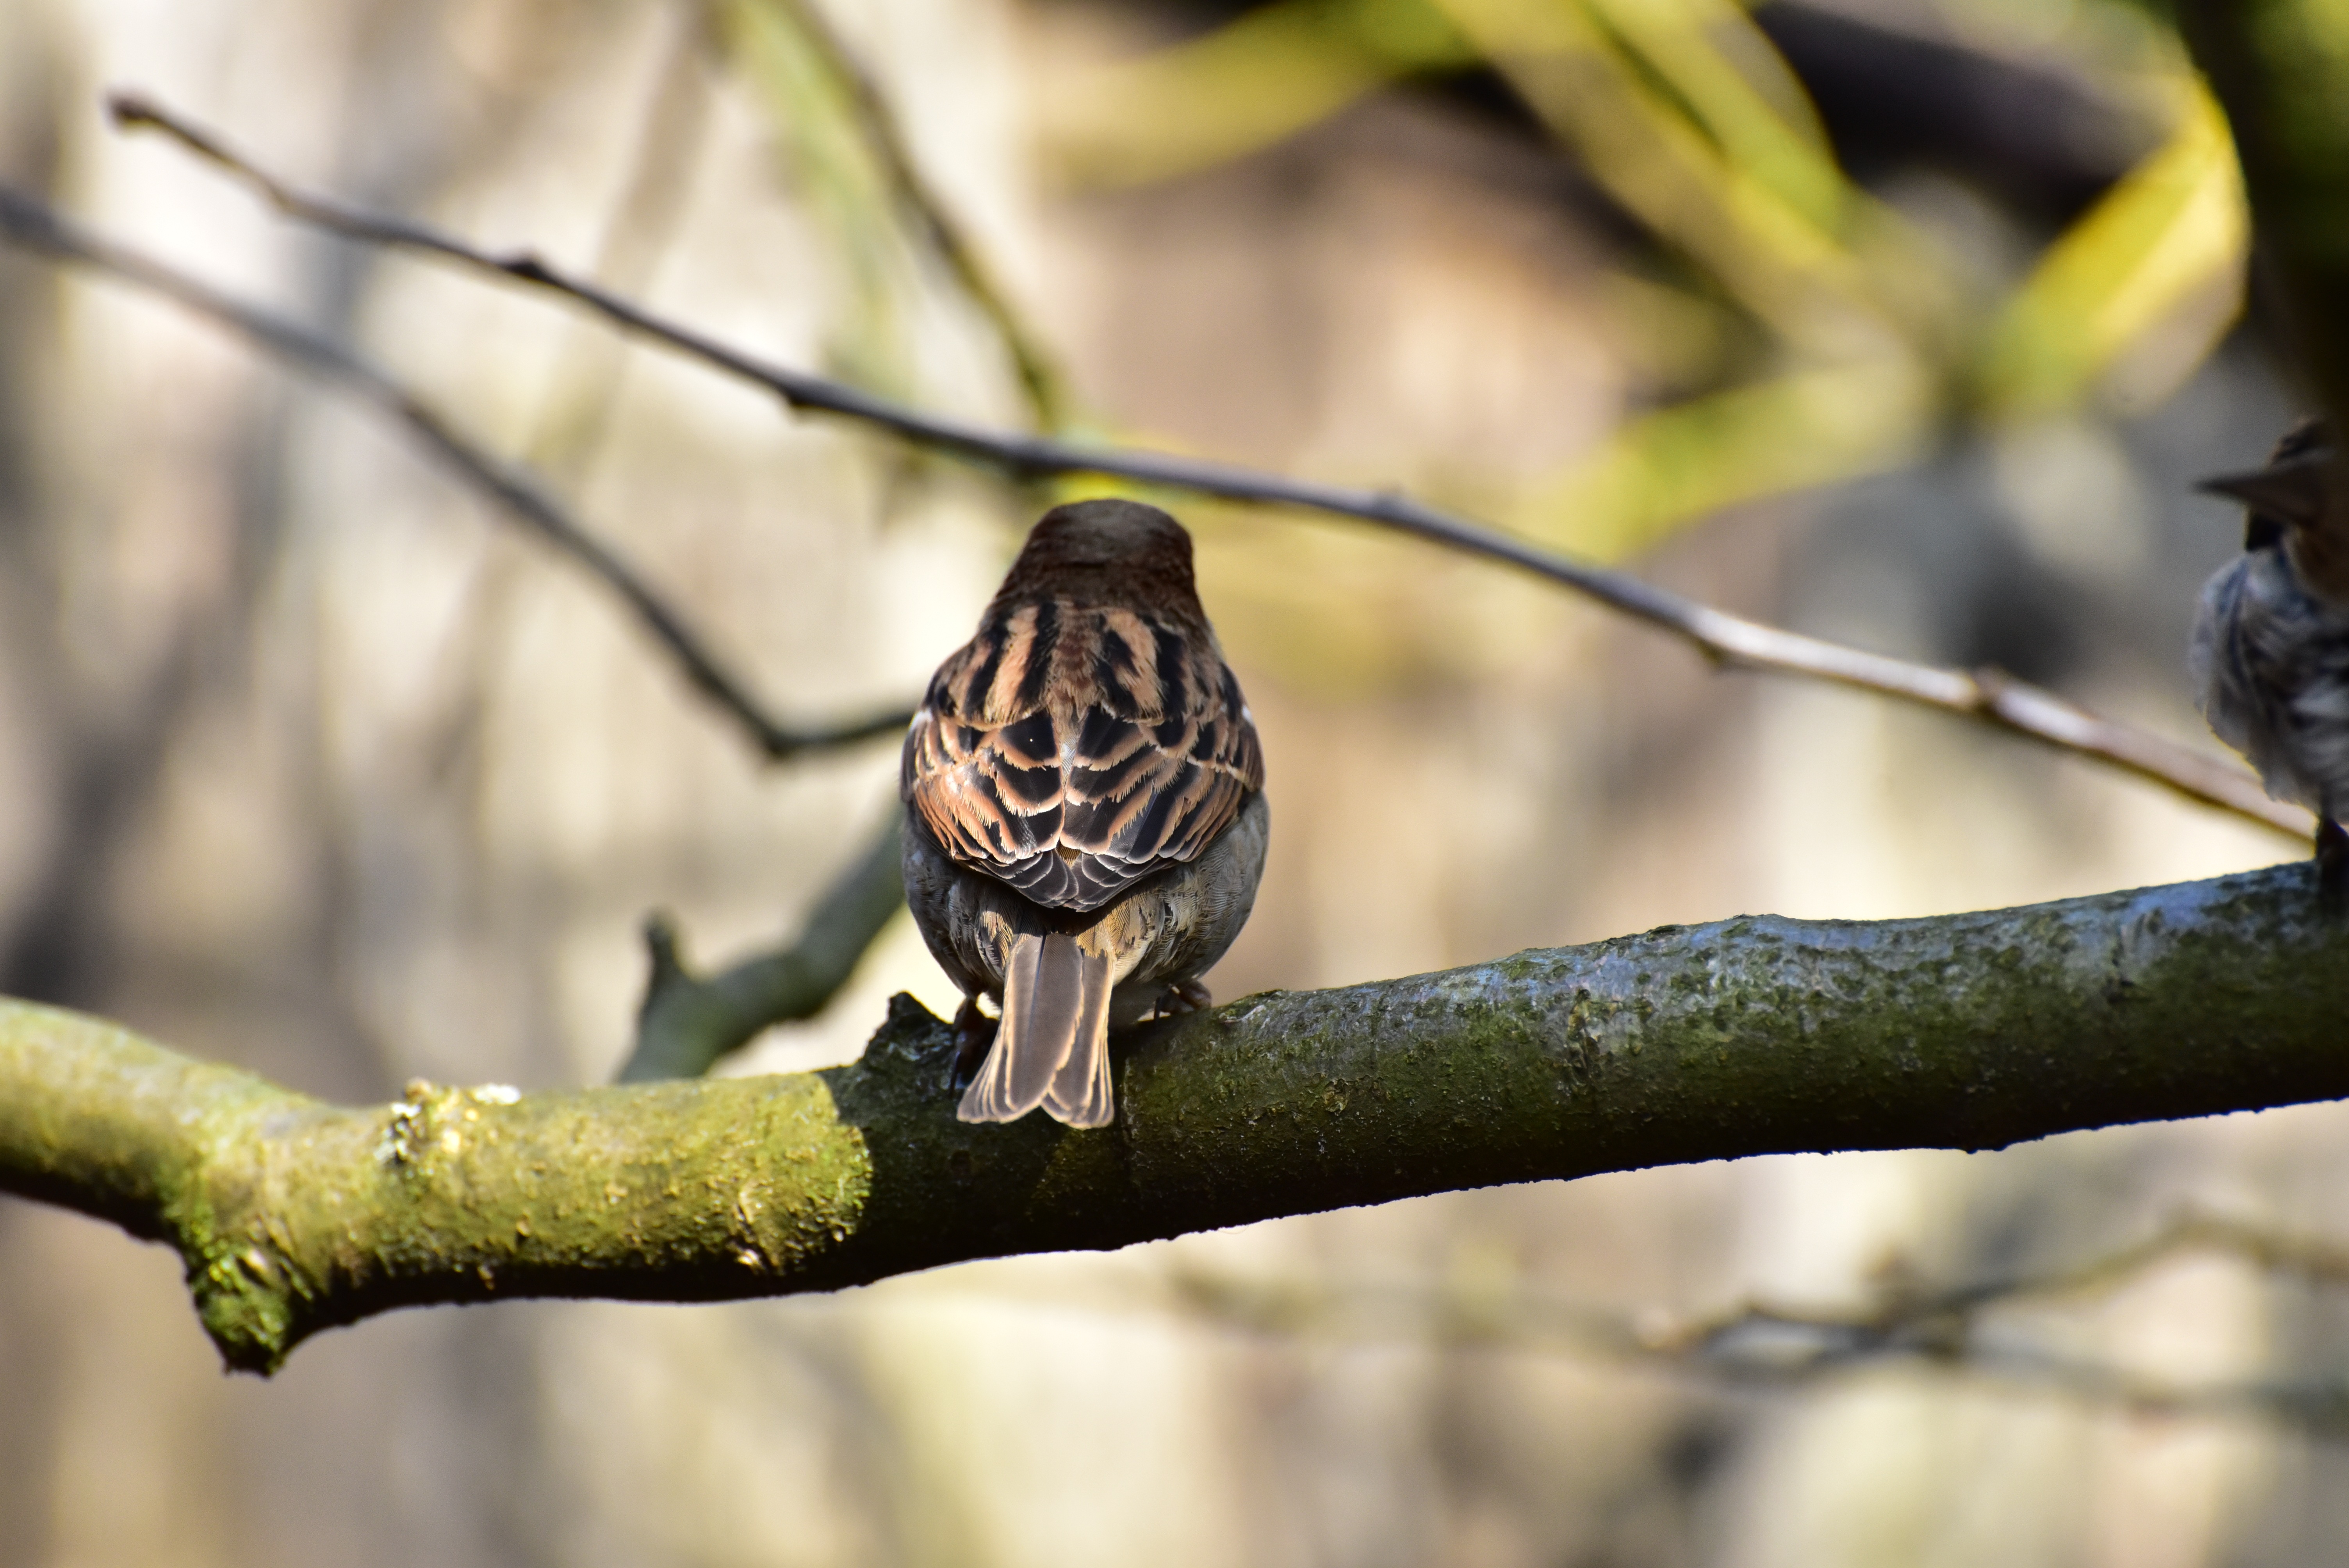
nature, branch, bird, flower, animal, wildlife, green, beak, sitting, close, flora, feather, fauna, plumage, close up, songbird, vertebrate, sparrow, parakeet, wildlife photography, macro photography, sperling, small bird, sparrow bird, house sparrow, perching bird